Adebisi Shank

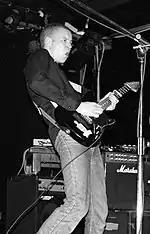
Adebisi Shank's founding guitarist Larry Kaye

The band formed in August 2006, after both drummer Mick Roe and guitarist Lar Kaye, who worked together in math rock band "Terrordactyl", collaborated with bass player Vinny McCreith, who at the time worked on a solo chiptune project named "The Vinny Club". The group's name, which derives from the "Oz" character Simon Adebisi, was picked by guitarist Larry Kaye when they needed a name quickly. Not long after their formation, in July 2007, the band released their first EP, titled "This is the EP of a band called Adebisi Shank". They released the EP on DIY label "Armed Ambitions" and this led to the band later in 2007 touring across continental Europe with Marvins Revolt.